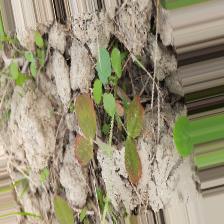
Label: Lentil Rust